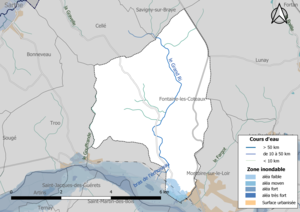
Carte des zones inondables de la commune de fr:Fontaine-les-Coteaux (France).
Fontaine-les-Coteaux est une commune française située dans le département de Loir-et-Cher en région Centre-Val de Loire.